Pumpkinhead II: Blood Wings

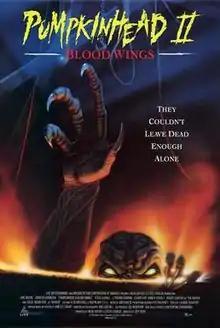
Promotional release poster

Pumpkinhead II: Blood Wings is a 1994 American supernatural horror film and a sequel to the 1988 horror film "Pumpkinhead". In this film, thrill-seeking teens resurrect a demon and come to regret it. The film is loosely connected to others in the series and was released in some territories under the title "Pumpkinhead: The Demon Returns". The PC video game "" was released shortly after the film.